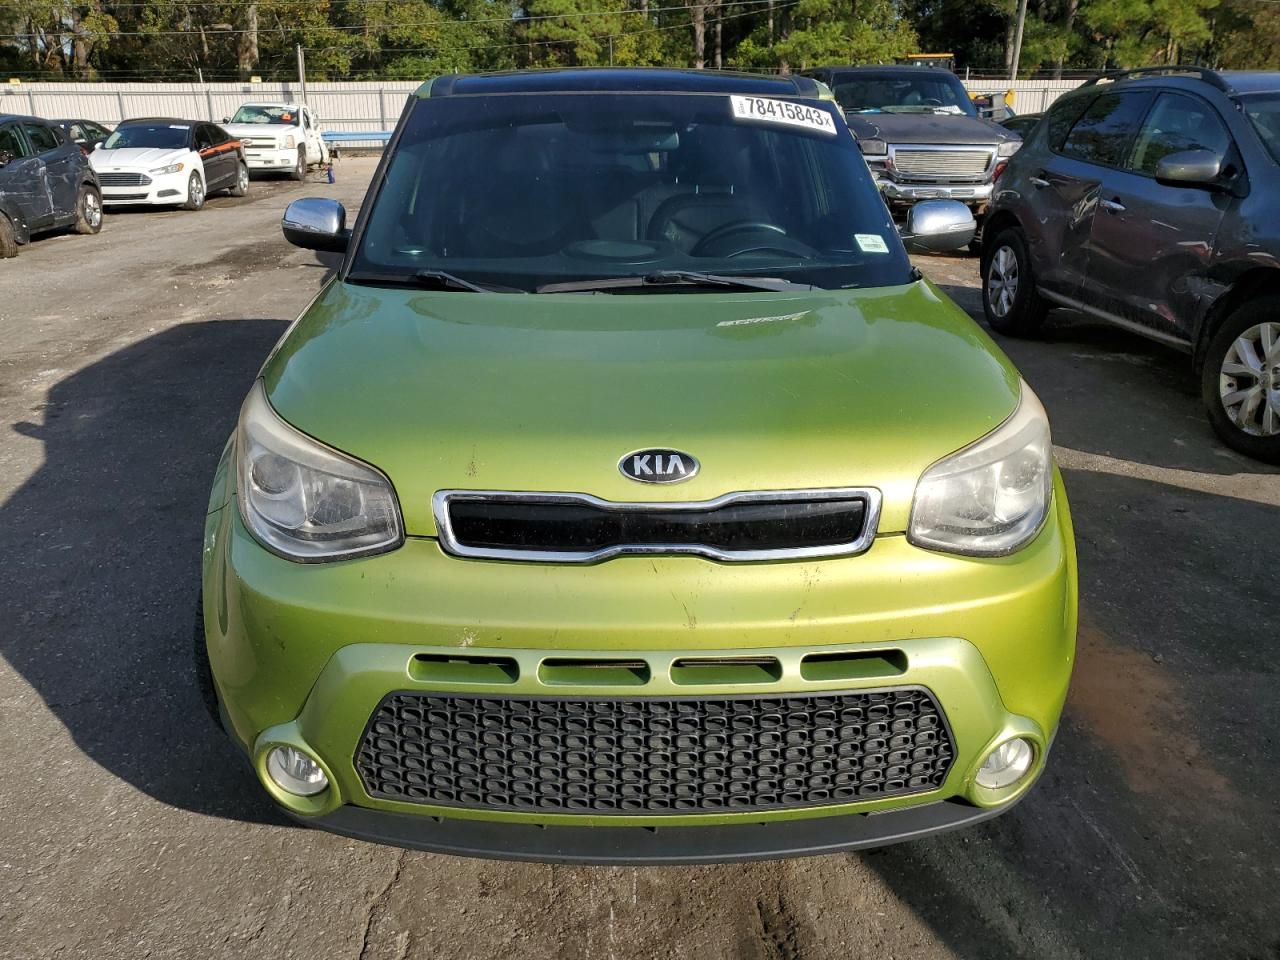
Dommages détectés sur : pare-choc avant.
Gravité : mineur